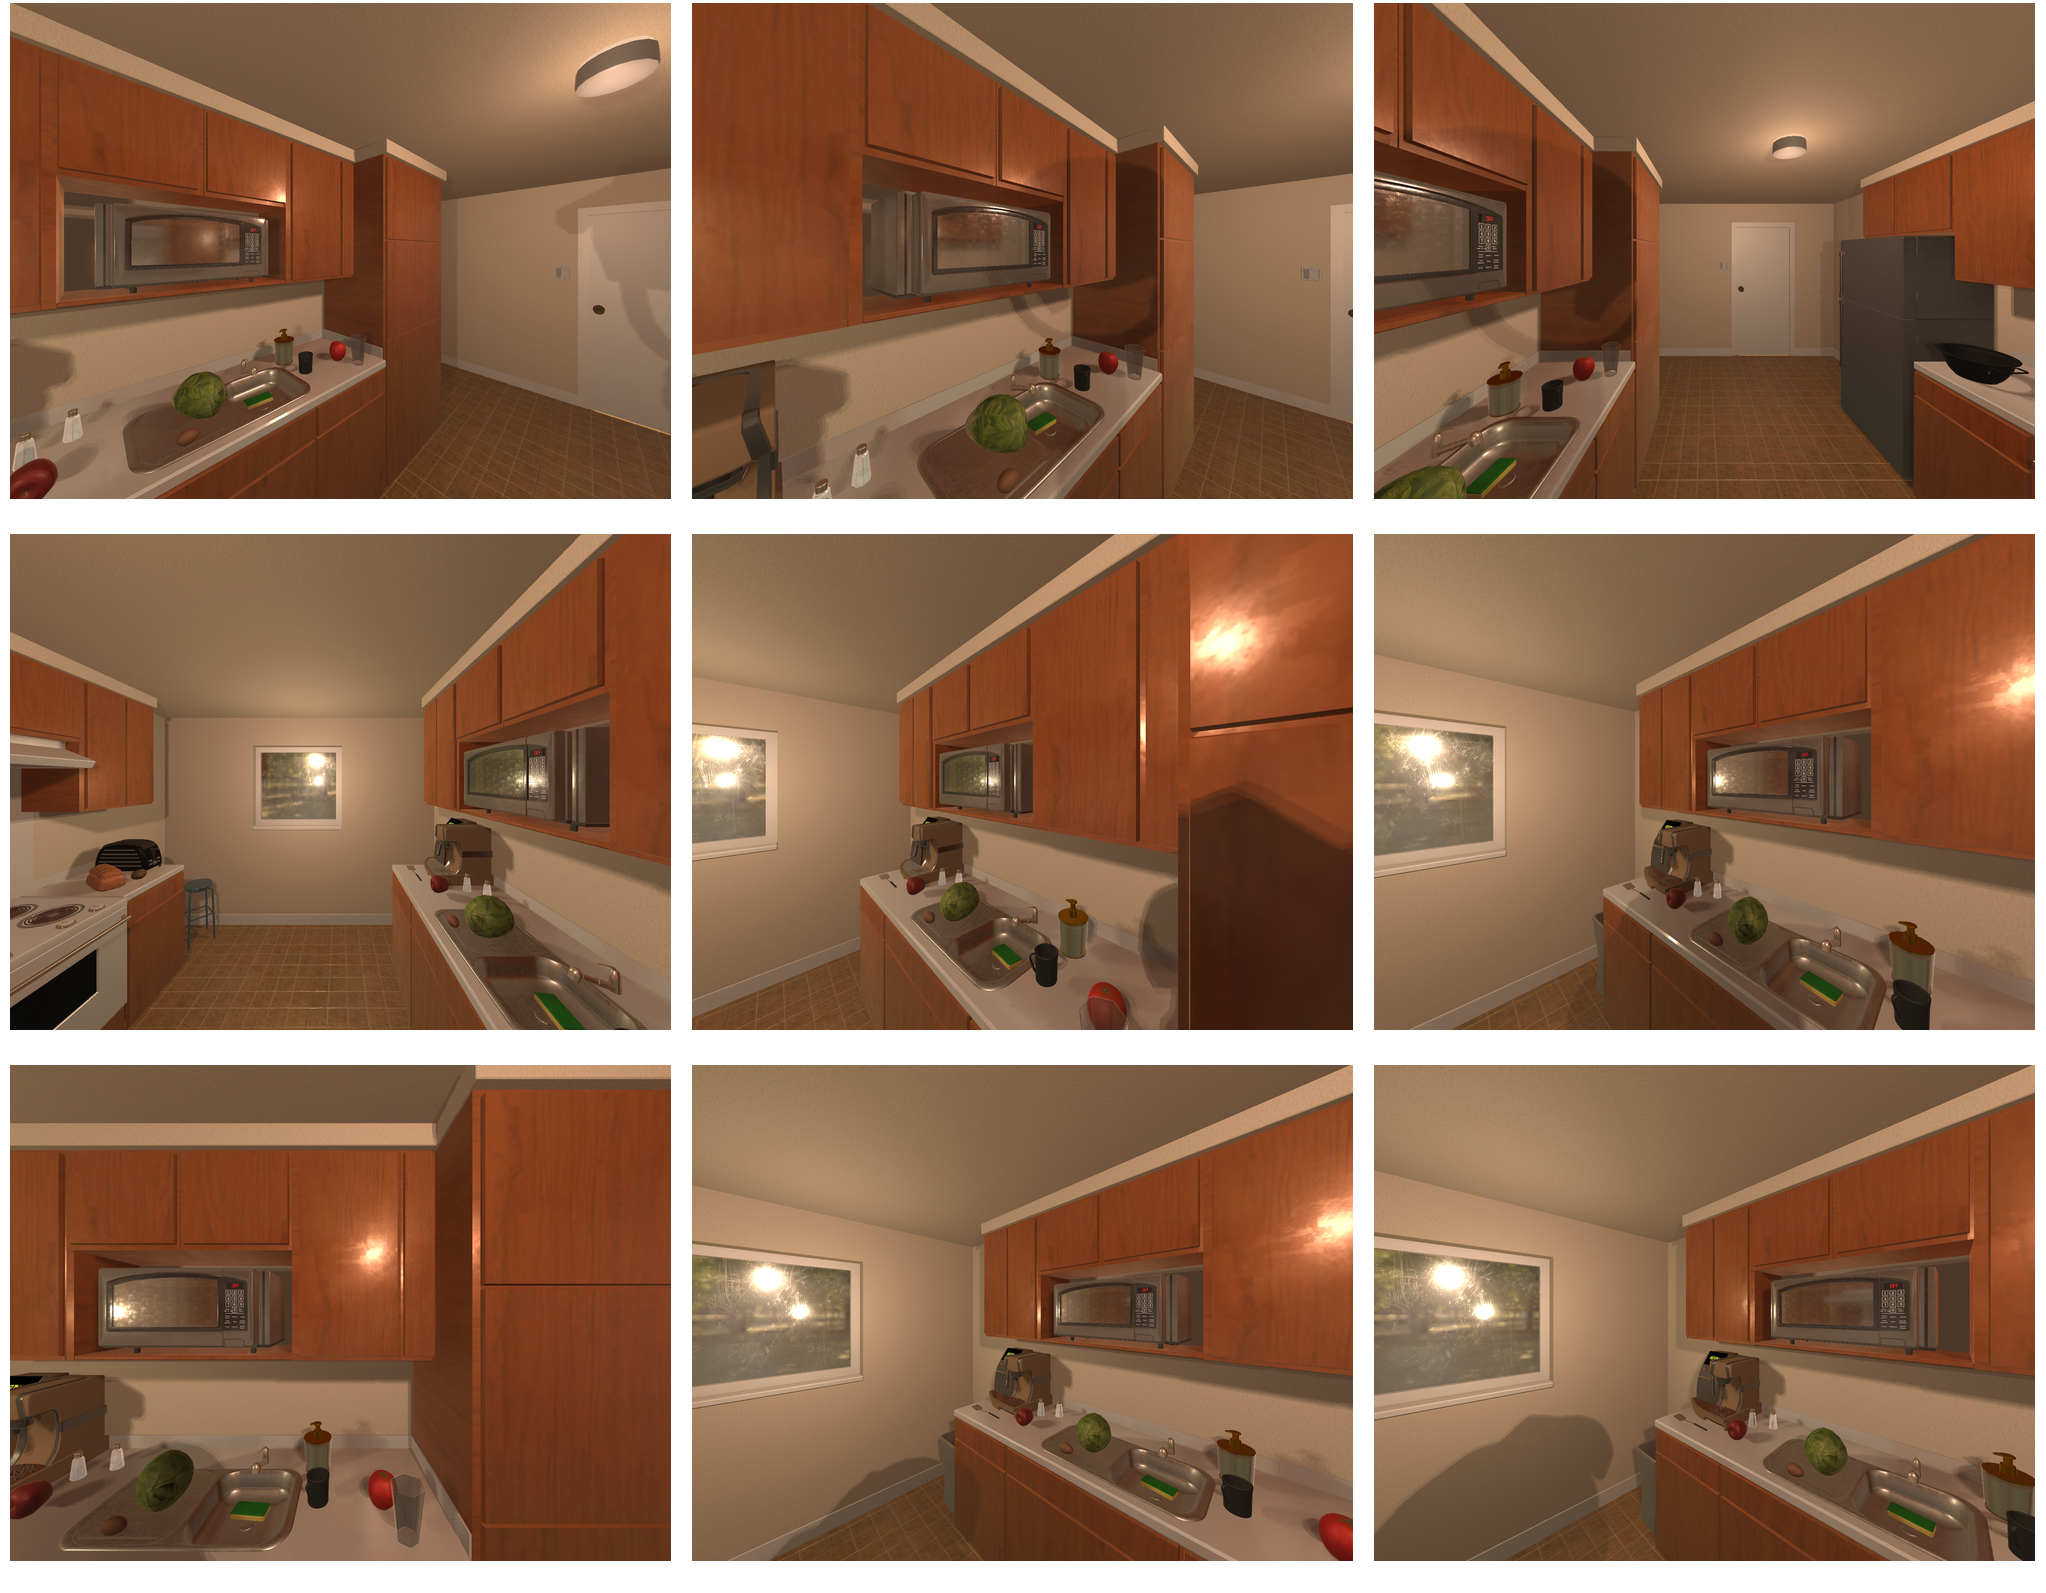Task instruction: Control water flow of the kitchen sink.
Answer: {"task_instruction": "Control water flow of the kitchen sink.", "nodes": ["faucet / handle", "kitchen sink"], "edges": [{"functional_relationship": "control", "object1": "faucet / handle", "object2": "kitchen sink", "spatial_relations": ["higher_than", "behind", "close"], "is_touching": true}], "action_type": "open", "function_type": "water_flow_control"}